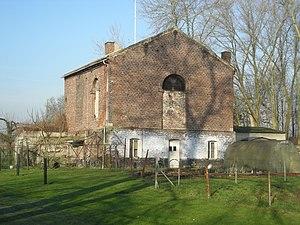
La fosse Sophie de la Compagnie des mines d'Anzin était un charbonnage du bassin minier du Nord-Pas-de-Calais constitué d'un seul puits situé à Hergnies, Nord, Nord-Pas-de-Calais, France. La fosse Sophie est inscrite sur la liste du patrimoine mondial par l'Unesco le 30 juin 2012 et y constitue en partie le site no 5.
La fosse Sophie de la Compagnie des mines d'Anzin est un ancien charbonnage du bassin minier du Nord-Pas-de-Calais, situé à Hergnies. La fosse est commencée le 22 juin 1835 et commence à extraire en 1837. Elle est arrêtée à l'extraction le 20 septembre 1861 et le puits est remblayé en août 1867. Contrairement aux autres fosses du secteur, le bâtiment d'extraction faisant office de chevalement halle a été conservé. Il s'agit d'un modèle proche de celui qui existe à la fosse Mathilde.
La Compagnie des mines d'Anzin est une ancienne compagnie minière. Elle se distingue par son rôle dans l'histoire économique pour avoir lancé l'exploitation du charbon dans le nord de la France et avoir ainsi été l'une des premières grandes sociétés industrielles françaises. Elle a été créée à Anzin le 19 novembre 1757 par le vicomte Jacques Désandrouin. Les signatures officialisant sa création ont été faites dans le château de l'Hermitage à Condé-sur-l'Escaut, propriété d'Emmanuel de Croÿ-Solre à l'époque. Elle a exploité ses mines pendant près de deux siècles, jusqu'à la nationalisation des mines.
Trois-cent-cinquante-trois biens du bassin minier du Nord-Pas-de-Calais ont été inscrits sur la liste du patrimoine mondial de l'humanité le 30 juin 2012, lors de la trente-sixième session du comité du patrimoine mondial, organisé par l'Unesco du 24 juin au 6 juillet 2012 à Saint-Pétersbourg.